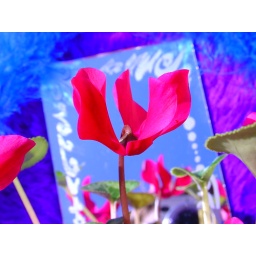
Cyclamen dance over the fun fur silver squiggled mirror. (and it's almost a mirror project).